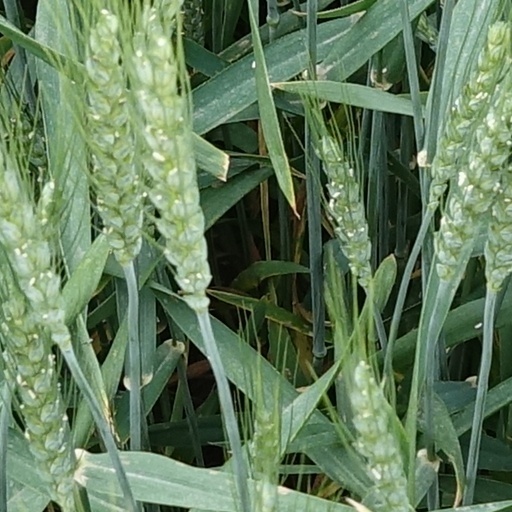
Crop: wheat